Daniel H. Reynolds

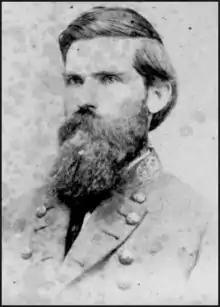

Daniel Harris Reynolds (December 14, 1832 – March 14, 1902) was a Confederate States Army brigadier general during the American Civil War. He was born at Centerburg, Ohio, but moved to Iowa, Tennessee, and finally to Arkansas before the Civil War. He was a lawyer in Arkansas before the war. After the war, Reynolds resumed his practice of law and was a member of the Arkansas Senate for one term.